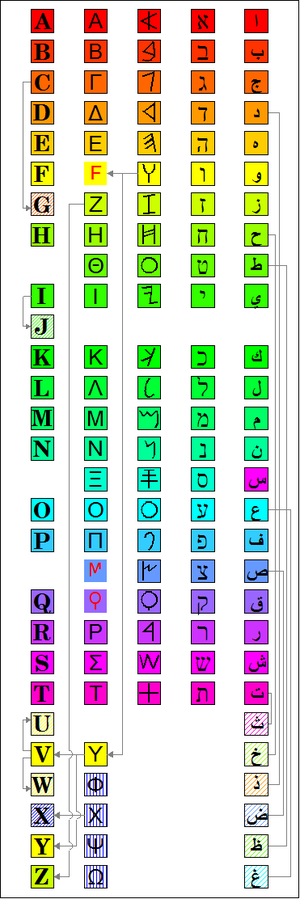
Det arabiske alfabet
I midten ses det gamlie fønikiske alfabet, højre derfra det hebræske og arabiske, og venstre det græske og latinske. Bemærk, at rækkefolgen af det nuværende arabiske alfabet ikke overalt overenstemmer med det fønikiske. Bemærk yderligere, at ikke i alle tilfælde overenstemmer lydværdien af de beslægtede latinske bogstaver med de arabiske.
Det arabiske alfabet er alfabetet af det arabiske sprog og består af 28 bogstaver. For at danne ord, forbindes bogstaverne – med seks udtagelser – fra højre til venstre.